Arlington Experimental Farm

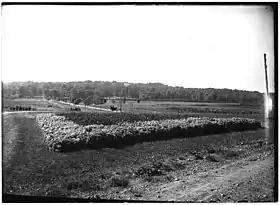
View of the Arlington Experimental Farm, on the southern bank of the Potomac River, October 1907

Arlington Experimental Farm was a former federal agricultural research farm in Alexandria, Virginia that opened in 1900. It was established by an Act of Congress, moving the Department of Agriculture's main research from the National Mall to Arlington. It grew hemp beginning in 1903 (under the cultivation of Lyster Dewey), or 1914. In 1928, it was the largest United States Department of Agriculture experiment station in the Washington, D.C. area. USDA researcher Vera Charles also worked at the station, collecting "Cannabis" seeds from across America and studying pests and pathogens that could diminish hemp crop productivity. Cultivars developed at Arlington include Arlington, Chington, Ferramington, Kymington and Arlington; Chington and Kymington were adopted "extensively" by seed farmers producing hemp in Kentucky. The seeds were probably destroyed by the government in the 1980s.